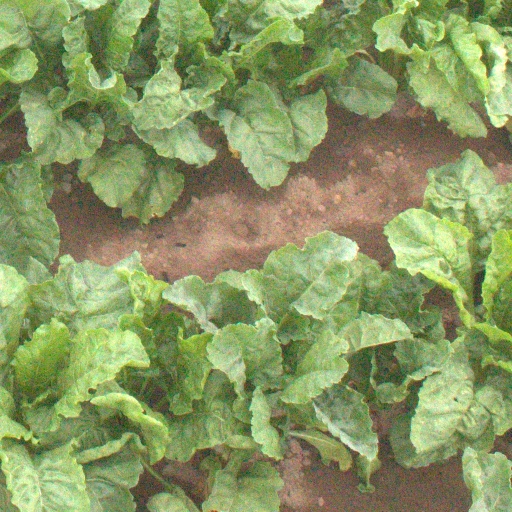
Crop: sugar beet